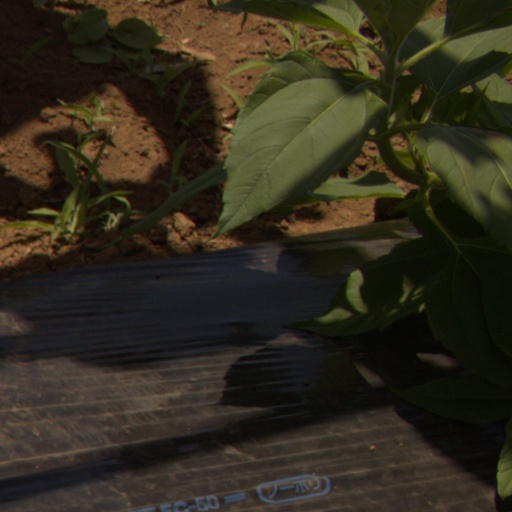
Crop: Jerusalem artichoke